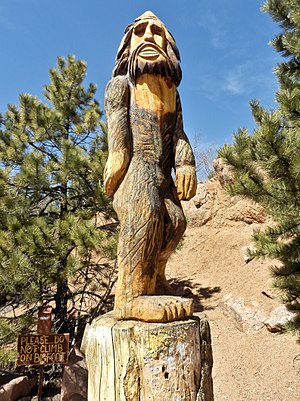
Bigfoot
Statue af en Bigfoot
Bigfoot, eller Sasquatch, er en bipedal hominid kryptid, som påstås at leve på det nordamerikanske kontinent og skal være observeret så nordligt som Alaska. Ifølge John Willison Green mener, at der findes 3-6.000 Bigfoot i Nordamerika alene. John Green mener også, at der ikke er tale om et nordamerikansk fænomen, men et verdensfænomen, og at lignende historier rundt om i verden som de asiatiske kryptider Yeti og Alma, er historier om det samme væsen.